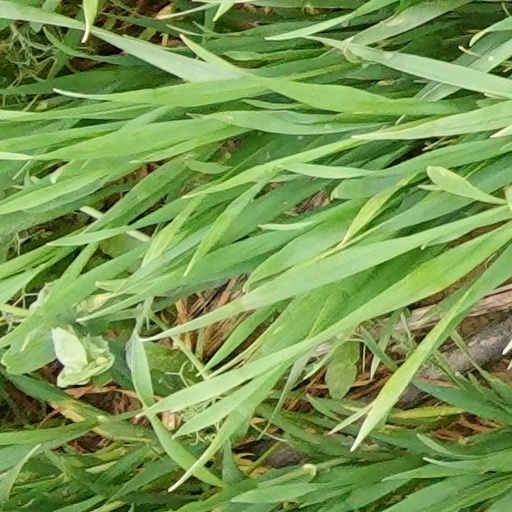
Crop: wheat